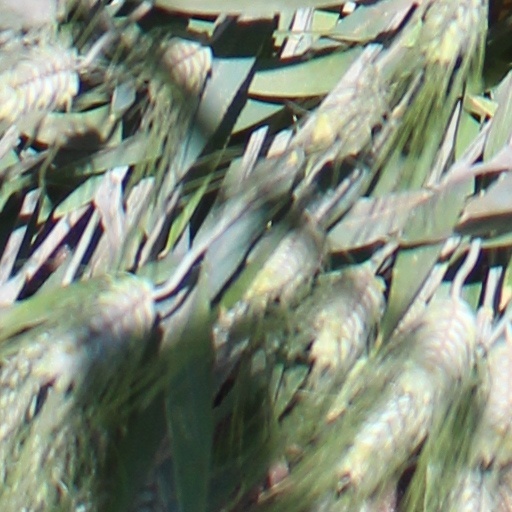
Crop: wheat